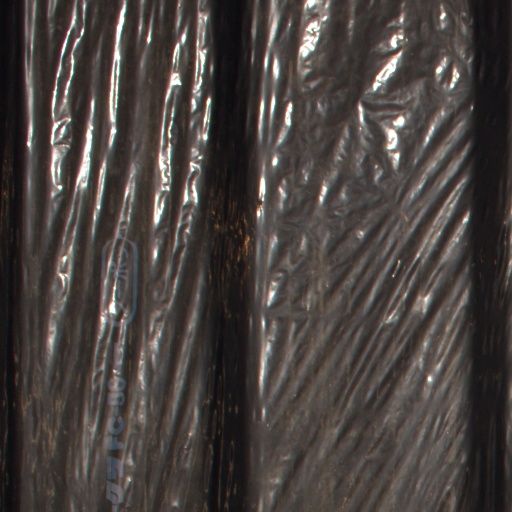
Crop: Jerusalem artichoke